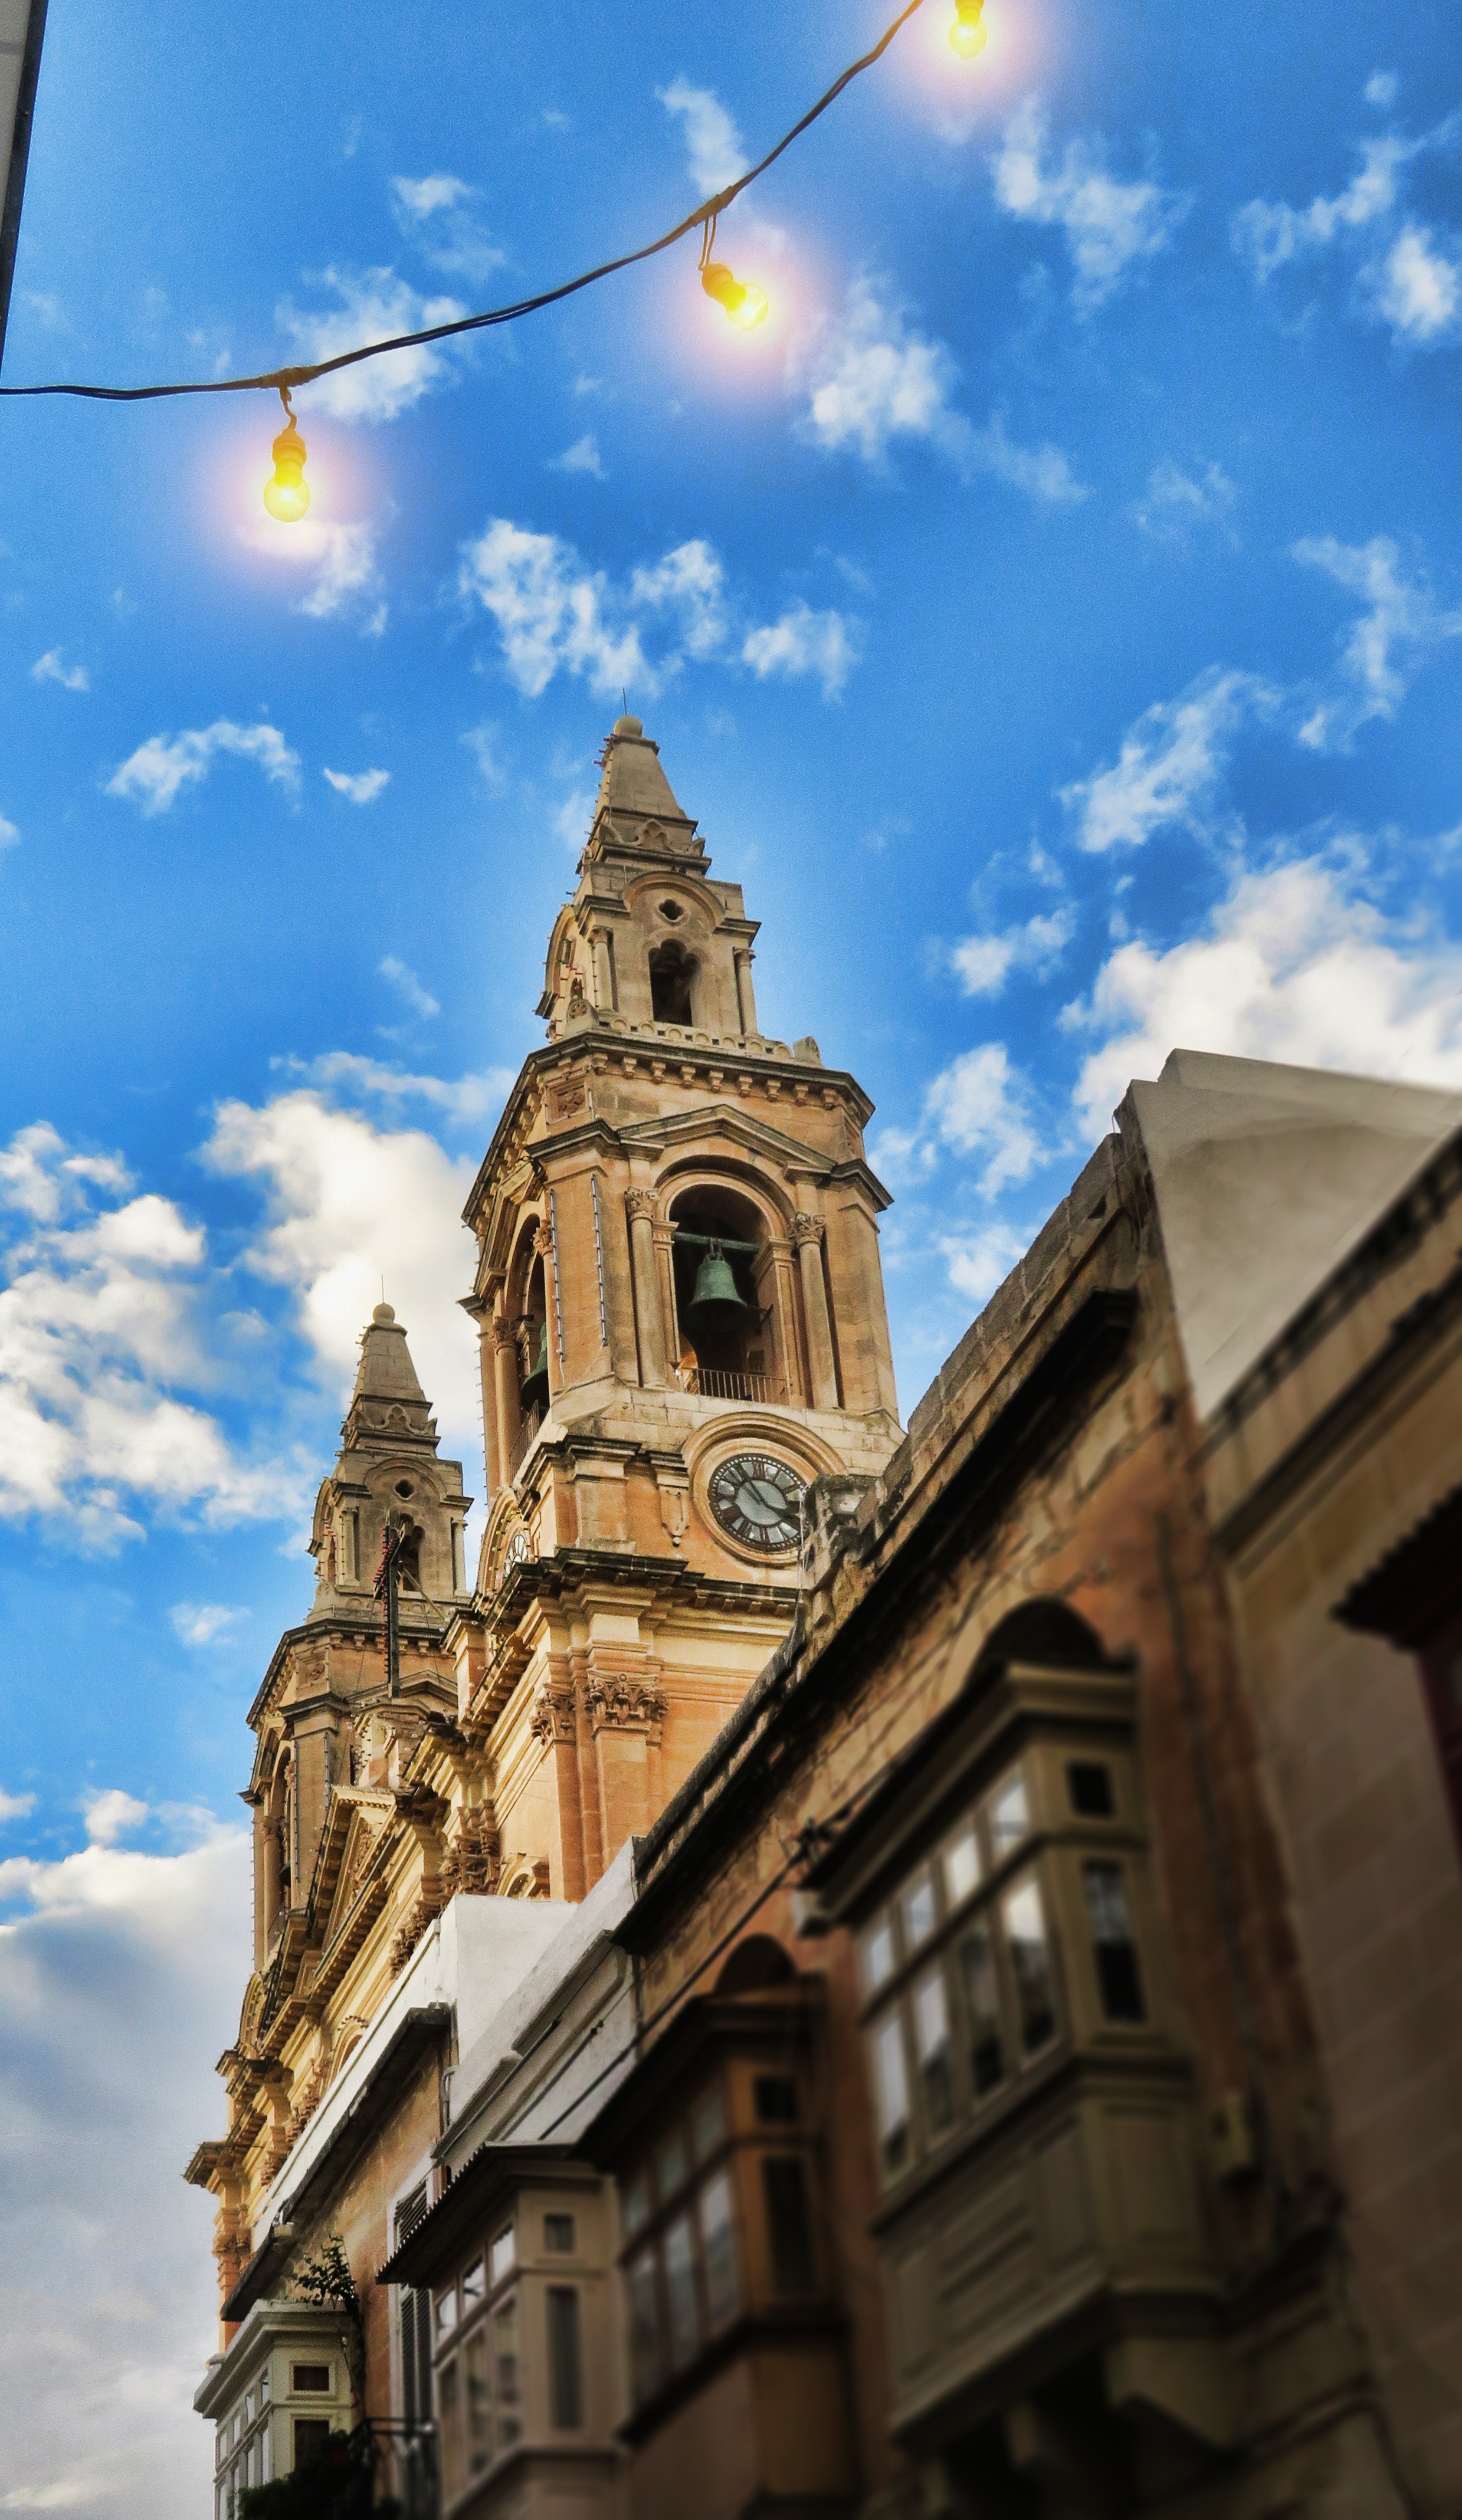
sky, landmark, blue, building, architecture, daytime, spire, church, cloud, place of worship, basilica, steeple, cathedral, tower, bell tower, classical architecture, city, facade, stock photography, medieval architecture, convent